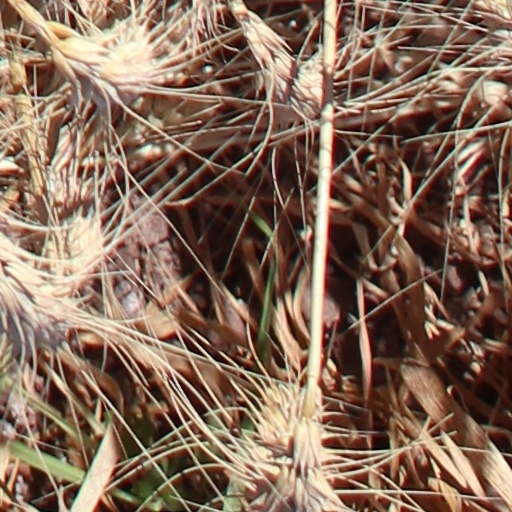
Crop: wheat